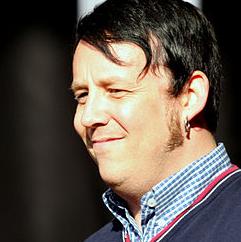
Age: 31